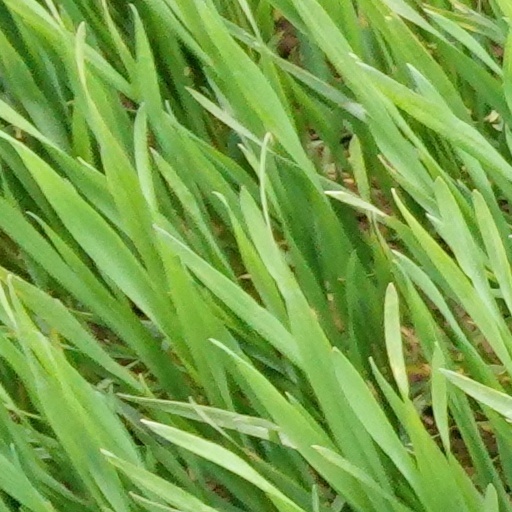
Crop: wheat